A Caribbean Mystery

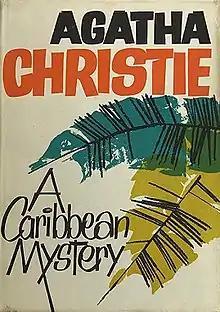
Dust-jacket illustration of the first UK edition

A Caribbean Mystery is a work of detective fiction by British writer Agatha Christie, first published in the UK by the Collins Crime Club on 16 November 1964 and in the United States by Dodd, Mead and Company the following year. The UK edition retailed at sixteen shillings (16/-) and the US edition at $4.50. It features the detective Miss Marple.